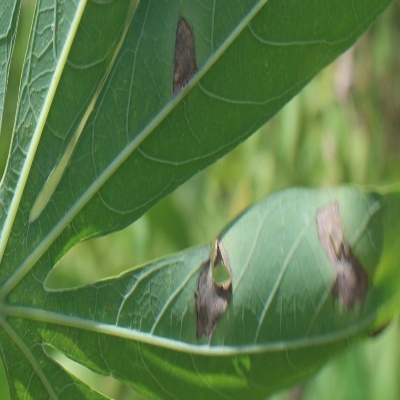
Crop: Cassava
Condition: bacterial blight